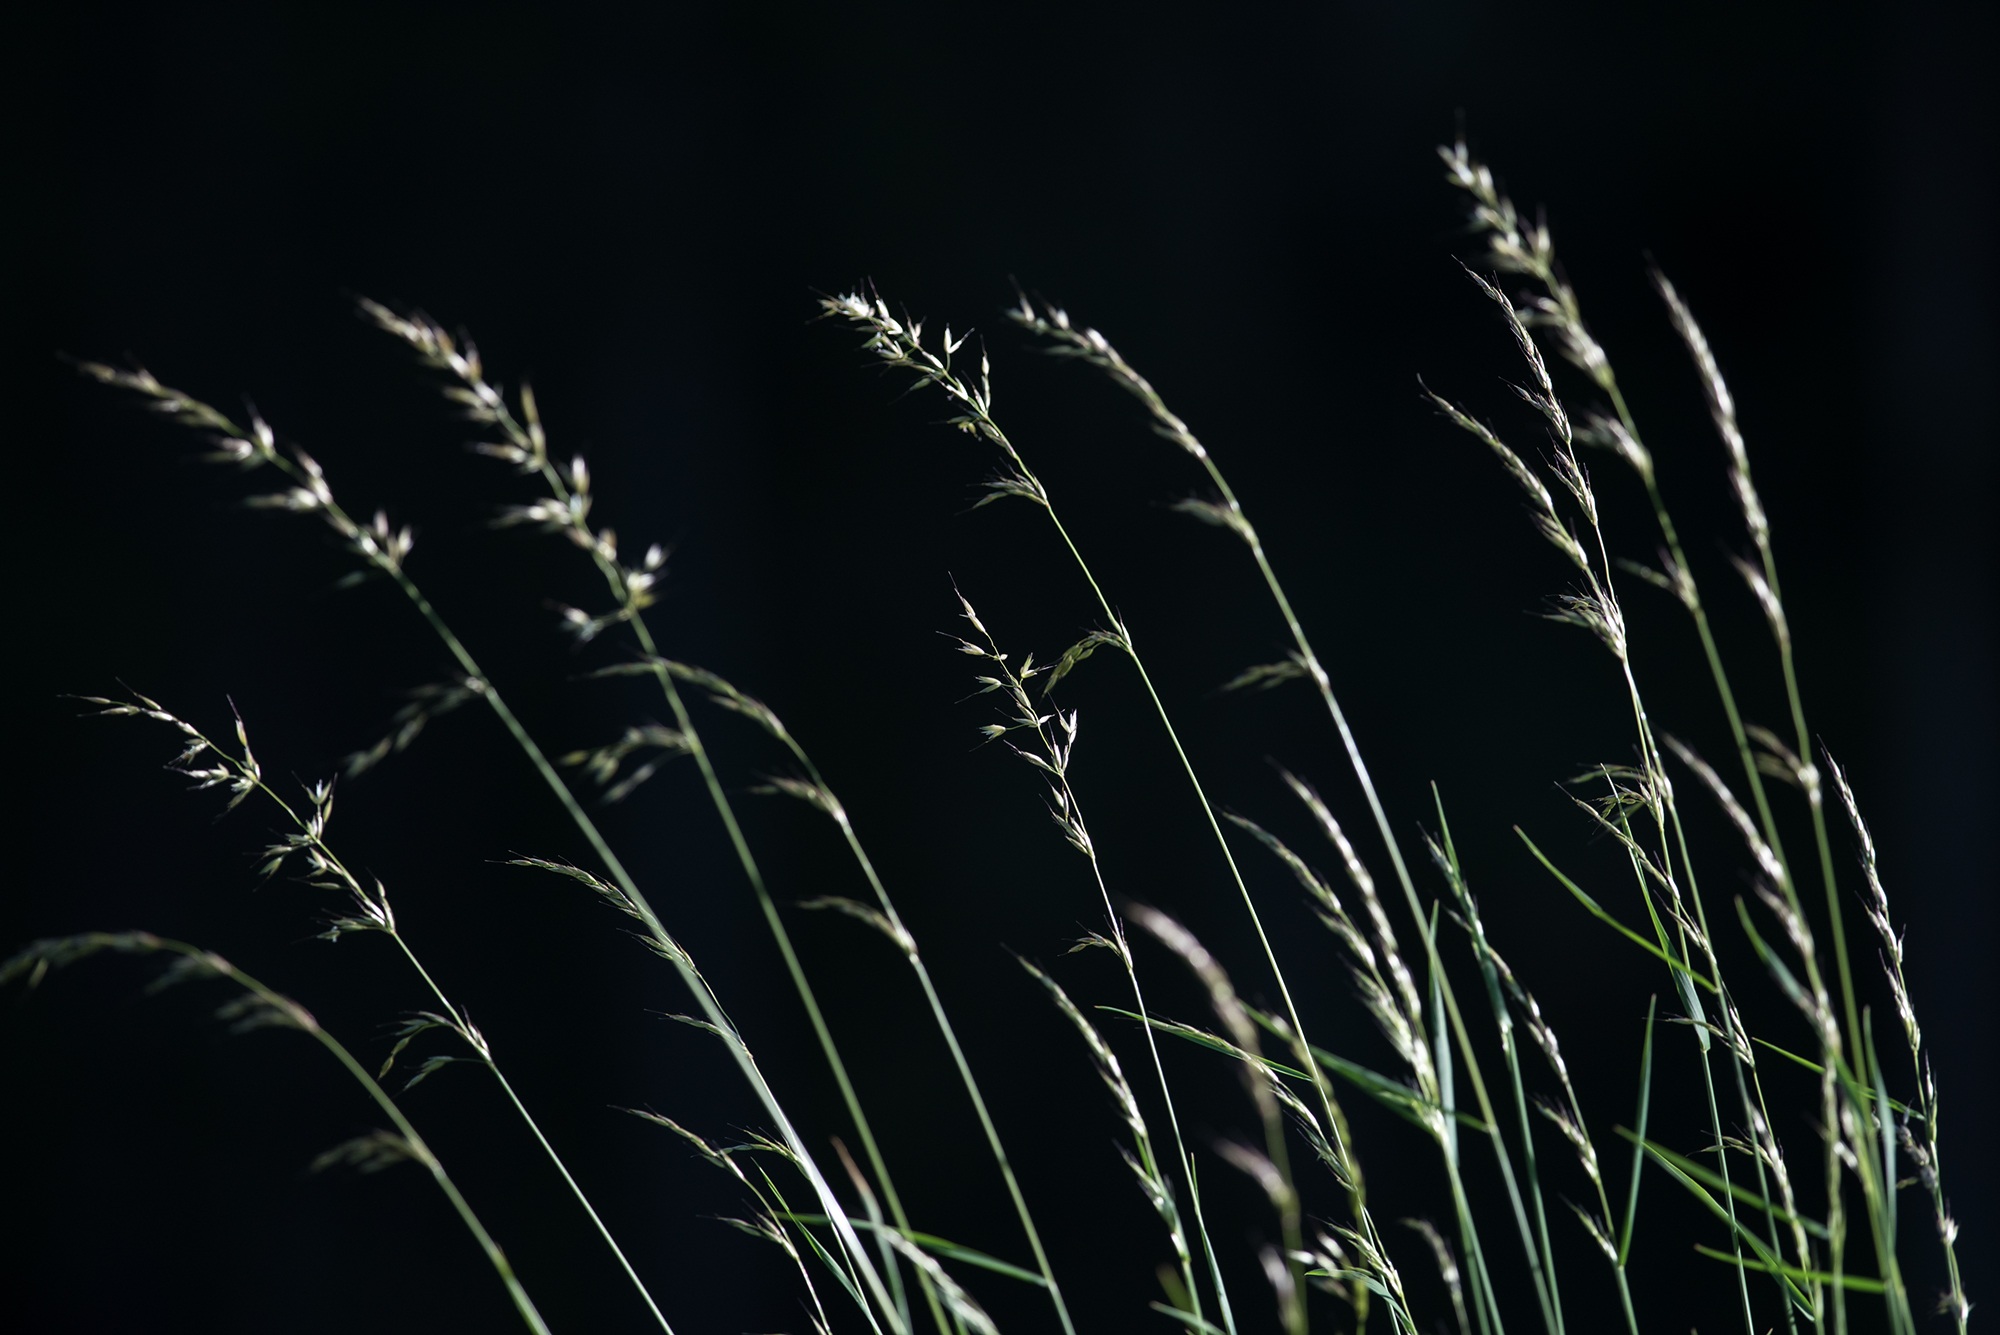
nature, grass, branch, light, black and white, plant, sky, field, meadow, sunlight, flower, summer, twilight, green, close, seeds, grasses, flowering plant, grass ear, monochrome photography, grass family, land plant